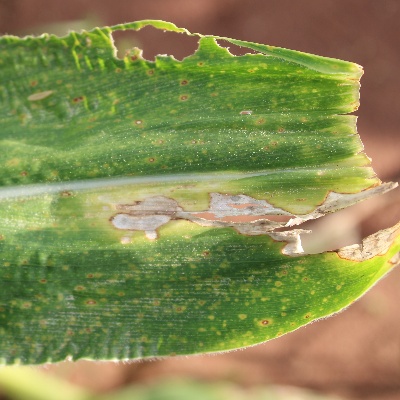
Crop: Maize
Condition: leaf blight